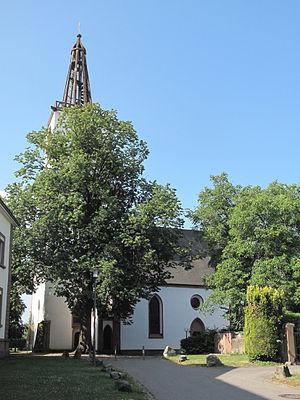
Denzlingen est une commune allemande située dans le land de Bade-Wurtemberg et l'arrondissement d'Emmendingen. Elle se trouve à 8 km au nord de Fribourg-en-Brisgau.